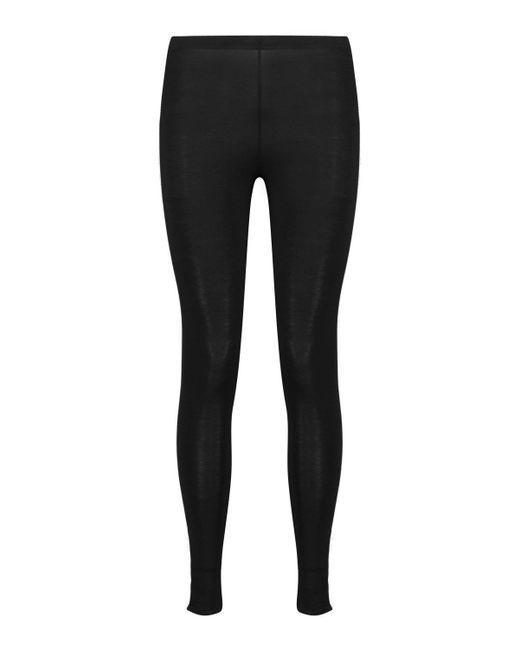
sport damen enge Legging schwarz für den Sport